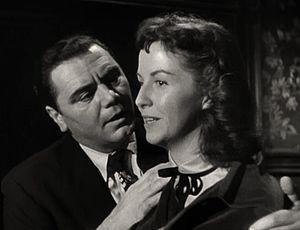
Marty est un film américain réalisé par Delbert Mann, sorti en 1955.
Alan Crosland Jr. est un monteur et réalisateur américain, né le 19 juillet 1918 à New York, mort le 18 décembre 2001 à Palm Desert.